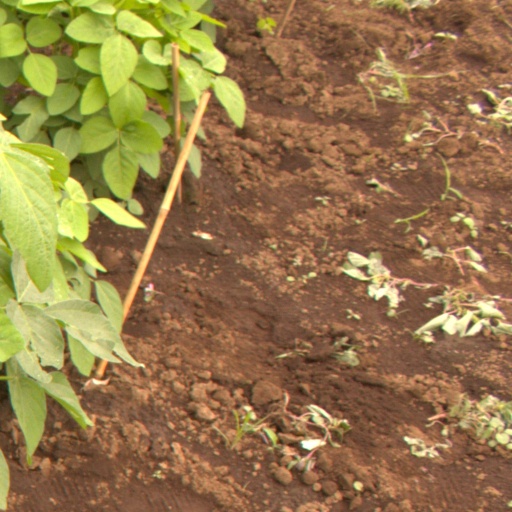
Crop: soybean